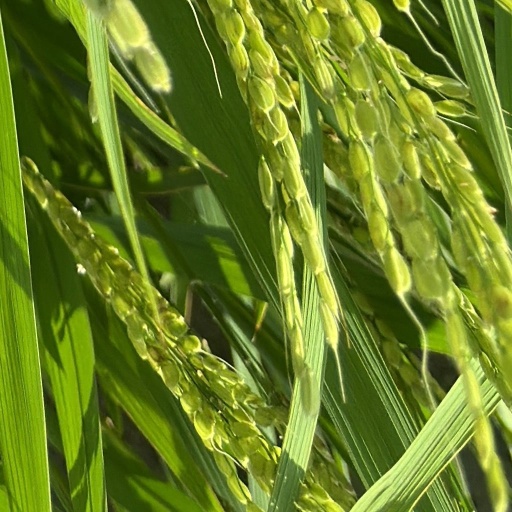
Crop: rice